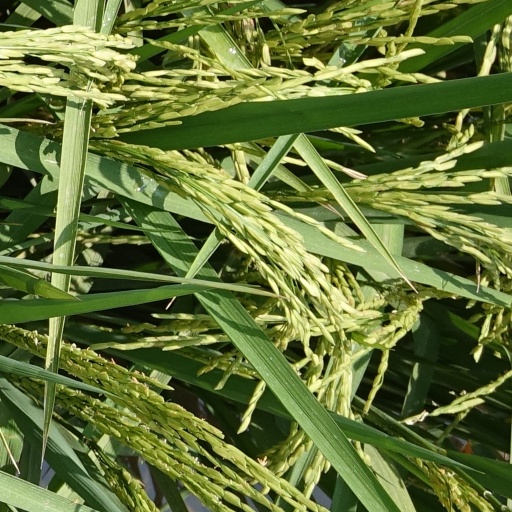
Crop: rice